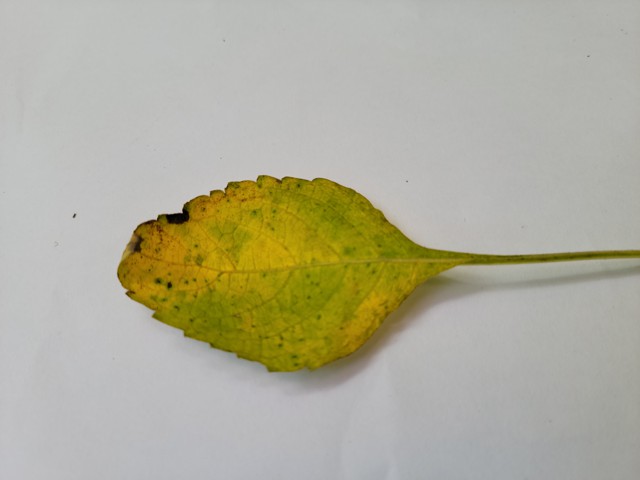
Plant: ramtulsi